Ephraim Morse

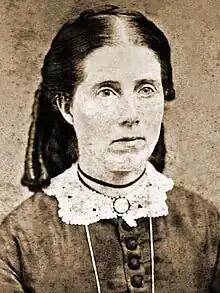

He also became a tireless promoter of attracting a railroad to the steadily growing city, starting by organizing the San Diego & Gila Railroad Company. In October 1879, while he was serving on the Citizens' Committee, representatives of the Santa Fe Railroad visited San Diego, and Morse enthusiastically promoted the city's virtues. The railroad company was soon convinced, and in 1881, the California Southern Railroad, a subsidiary of the Atchison, Topeka and Santa Fe Railway, began building a line northward from San Diego to connect with the Atlantic and Pacific Railroad in present-day Barstow in 1885. The rail connections to Los Angeles were completed by 1887.